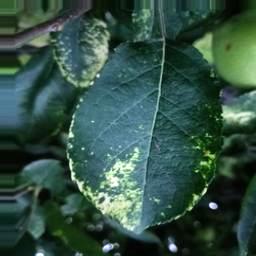
Label: Apple_Mosaic